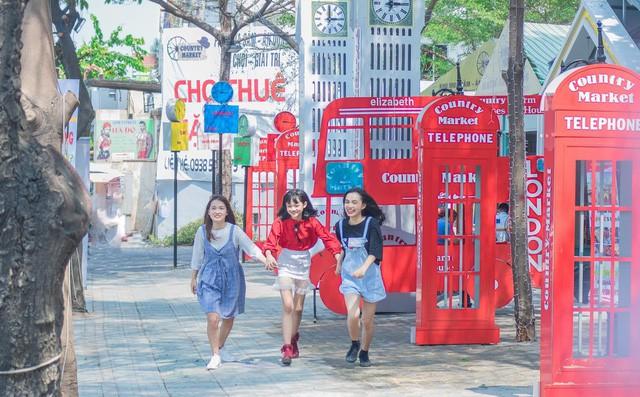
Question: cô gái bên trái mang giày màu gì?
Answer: màu trắng